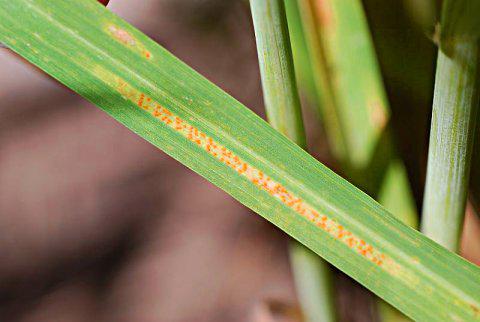
Plant: Wheat
Disease: wheat stripe rust